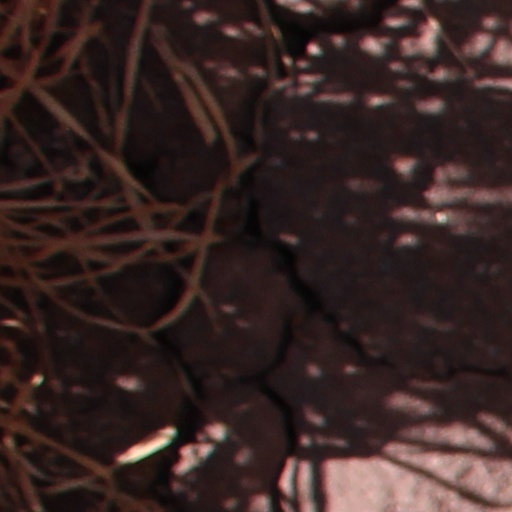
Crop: wheat